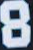
Number: 8